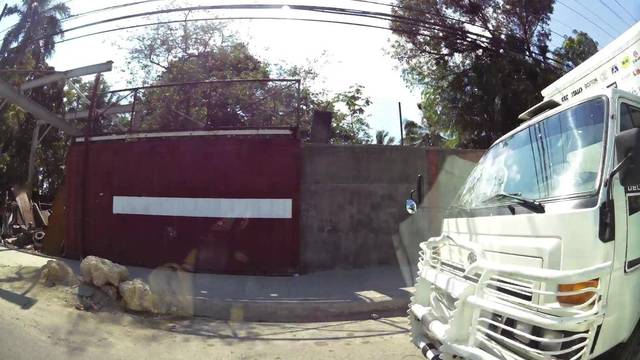
Region: Dominican Republic
Coordinates: 18.482, -69.98